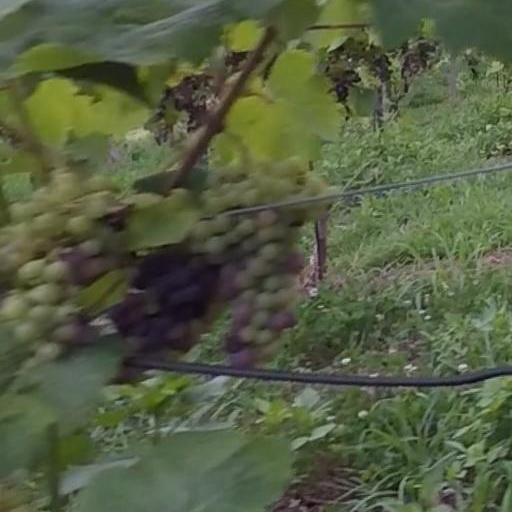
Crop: grape